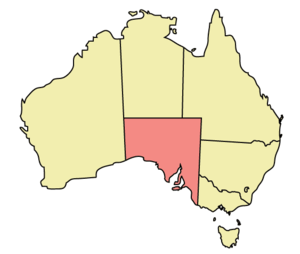
Introduite en 1788, en Nouvelle-Galles du Sud, la vigne se répandit eu XIXᵉ siècle dans beaucoup de régions du pays, mais le vignoble demeure concentré dans le sud-est et l'extrême sud, des régions ensoleillées mais relativement fraîches.